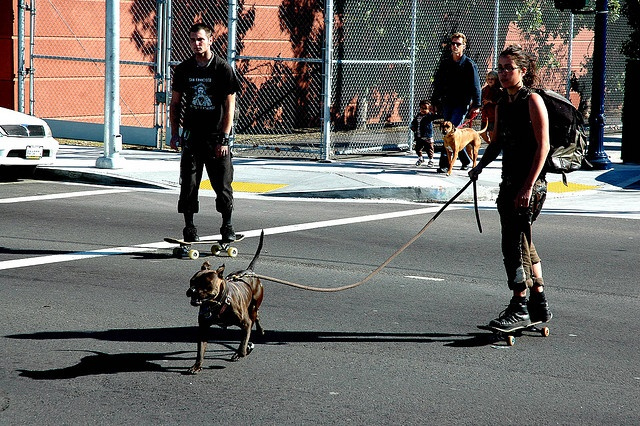
A person walking a dog on a leash down a street.
THIS IS A GIRL ON A SKATEBOARD WALKING HER PIT BULL
a person that is walking a dog down the street
A person riding on their skateboard while walking their dog.
Her pit bull takes the lead when she is on her skateboard.